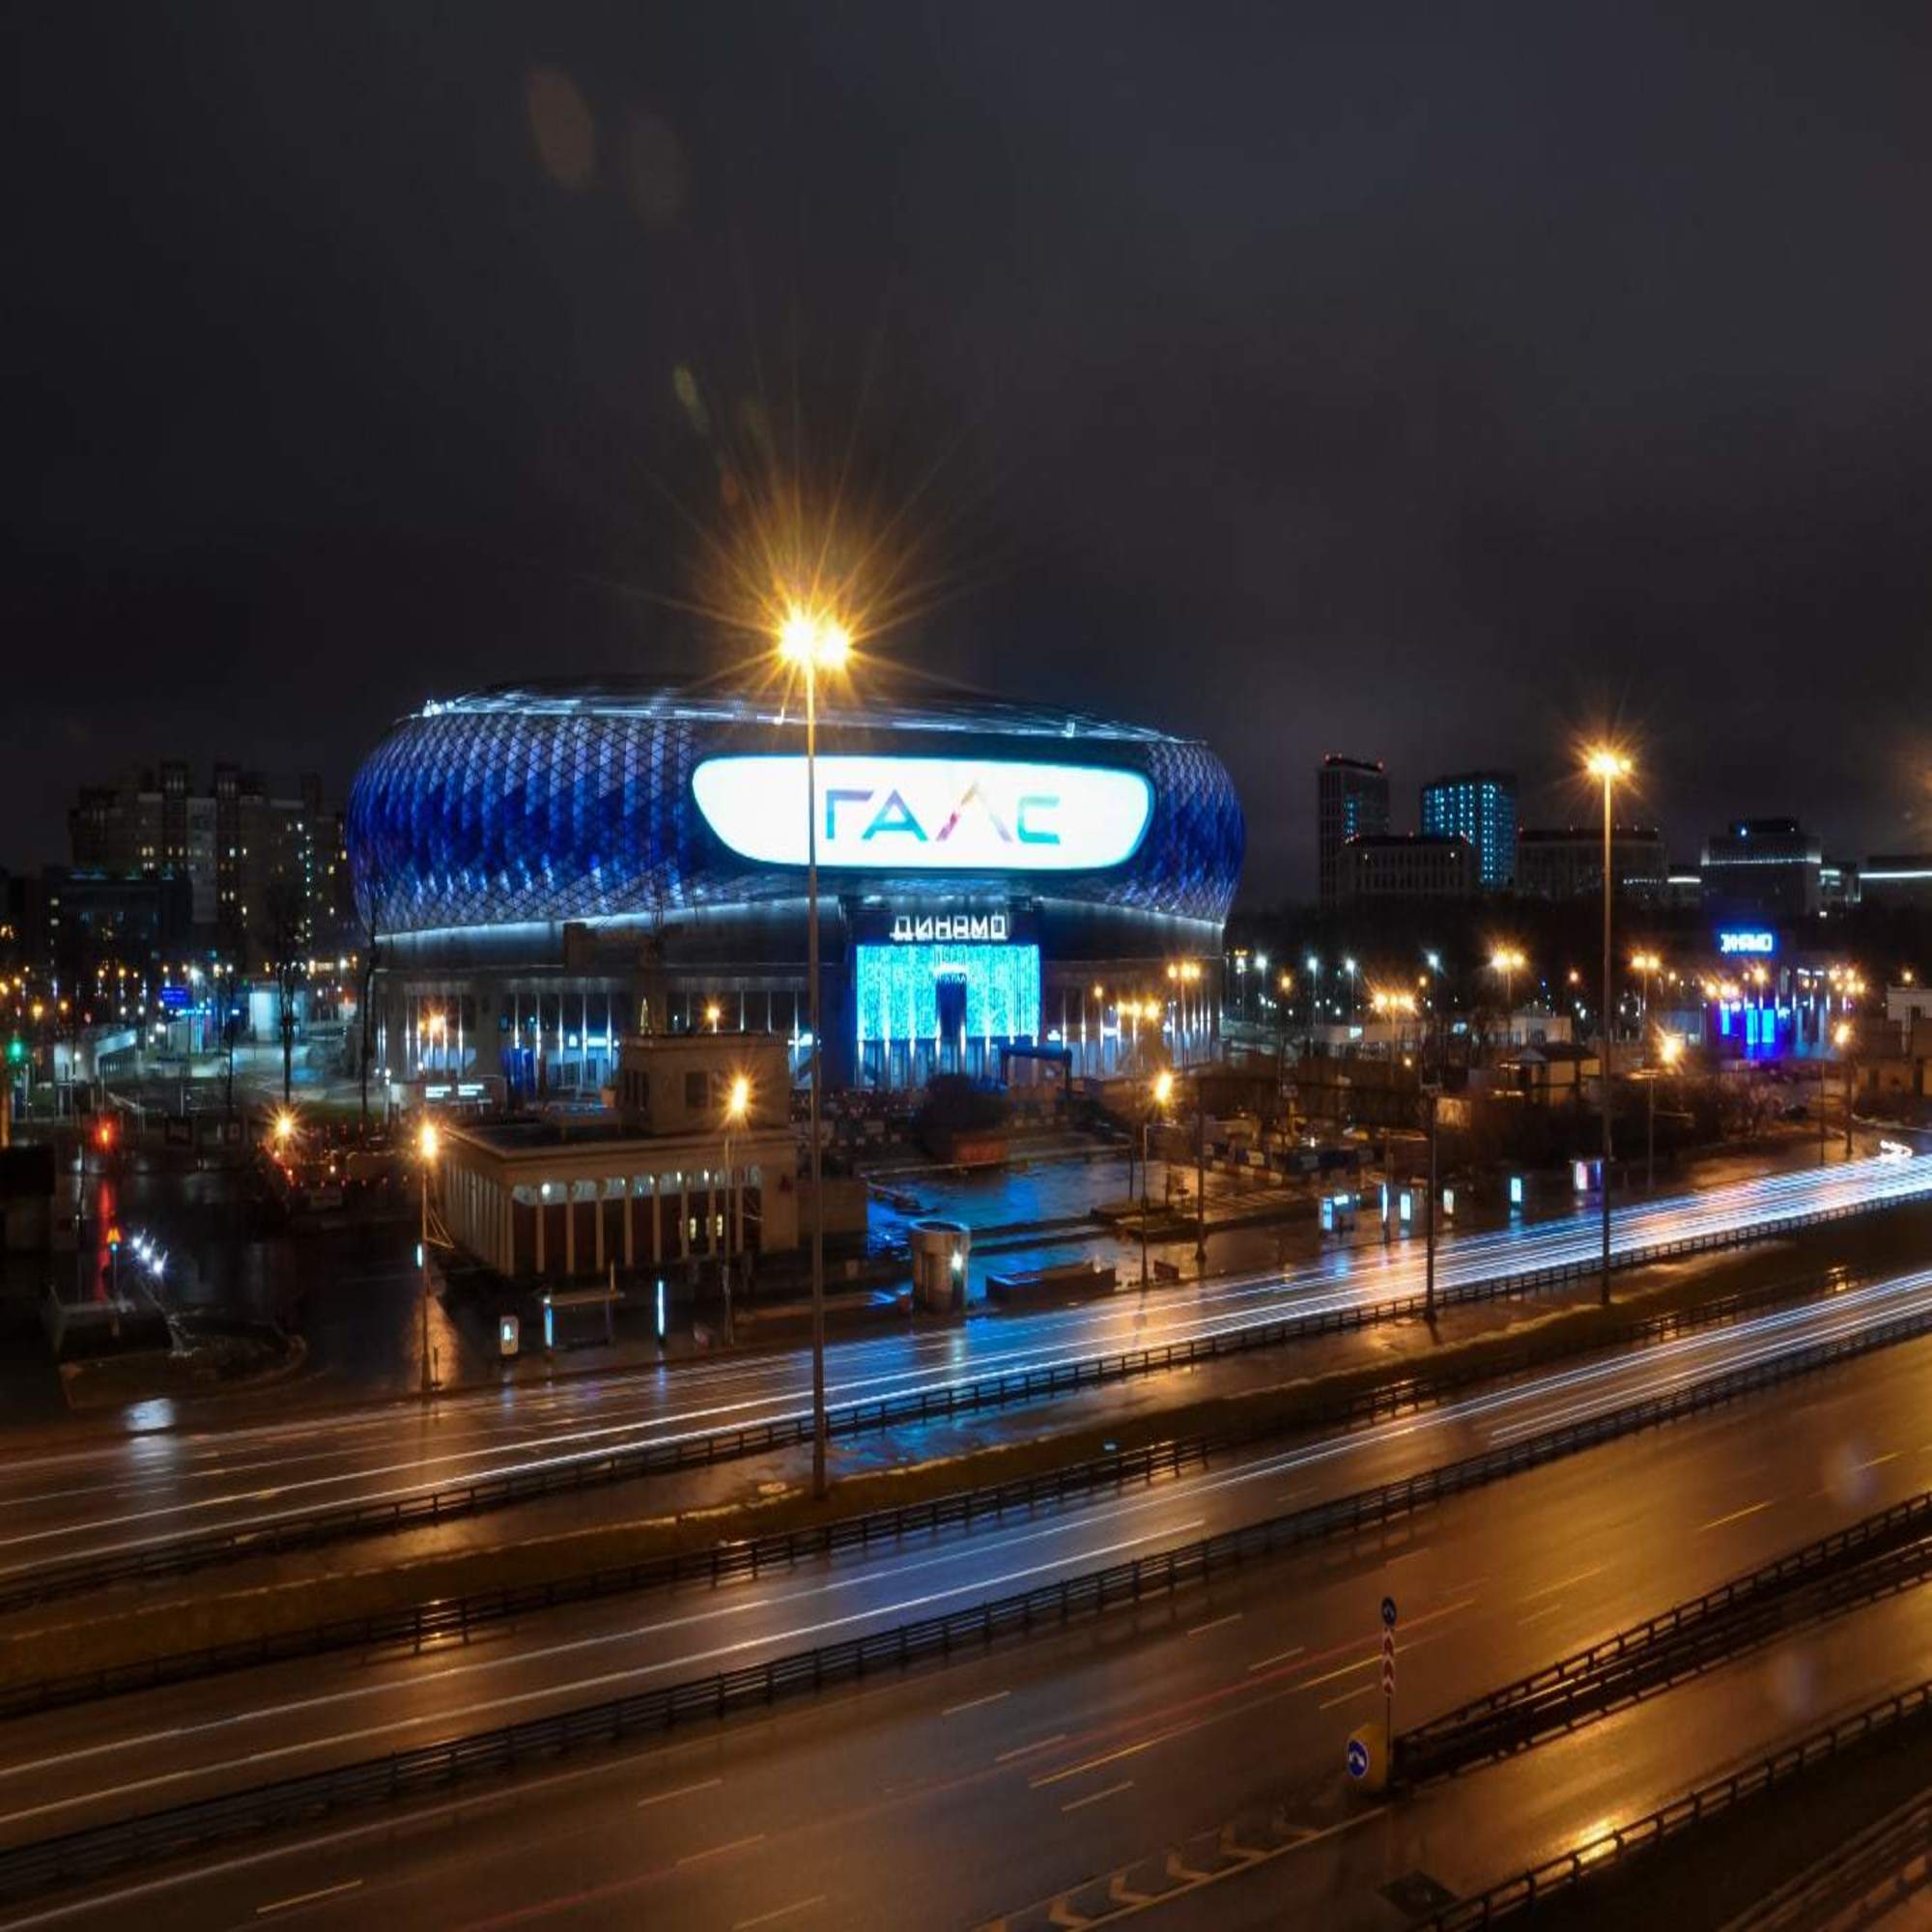
natural, night, electricity, metropolitan area, urban area, metropolis, city, landmark, electronic signage, midnight, signage, commercial building, neon, street light, thoroughfare, downtown, electrical supply, neon sign, cityscape, advertising, Security lighting, traffic, highway, public utility